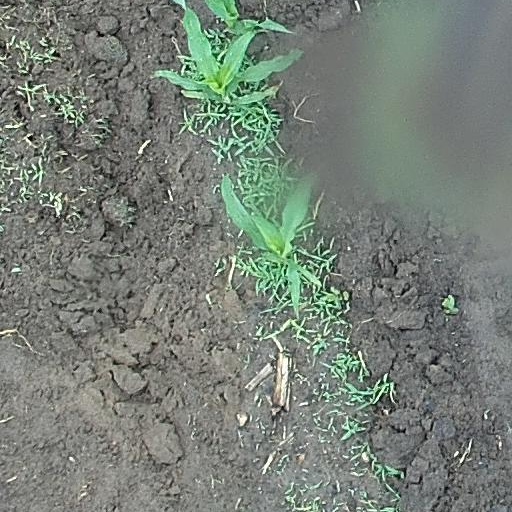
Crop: maize; corn